The High End of Low

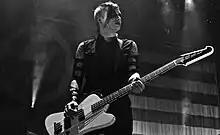
Former Wired All Wrong member Andy Gerold performing bass with the band at Mayhem Festival 2009

"Arma-goddamn-motherfuckin-geddon" was the album's official lead single. It was chosen as a single by Interscope after Manson played an instrumental version of the song to their artists and repertoire department, where an employee exclaimed: "This is gonna be a hit!". Manson is reported to have responded: "Well, I'm glad that you have no consideration for what I [might] put on top of it." A heavily censored version of the profanity-laced track, re-titled to "Arma... geddon", was serviced to radio in the US from April 13. It peaked at number 37 on "Billboard"'s Mainstream Rock, becoming their lowest-peaking single on that chart in the process. A music video, directed by Los Angeles-based filmmaker and photographer Delaney Bishop, premiered on the website of British music magazine "NME" on May 14. Delaney had previously directed the 2005 short film "The Death of Salvador Dali", which starred Manson's ex-wife, Dita Von Teese.